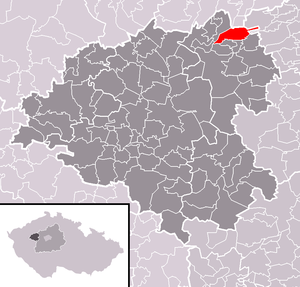
Milý est une commune du district de Rakovník, dans la région de Bohême-Centrale, en Tchéquie. Sa population s'élevait à 193 habitants en 2020.